Question: Please indicate a possible affordance area of throw_frisbee that can be used for holding
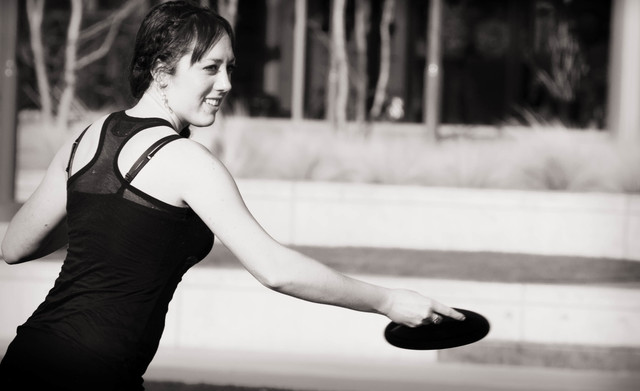
Answer: [379.5, 288, 496.5, 358]